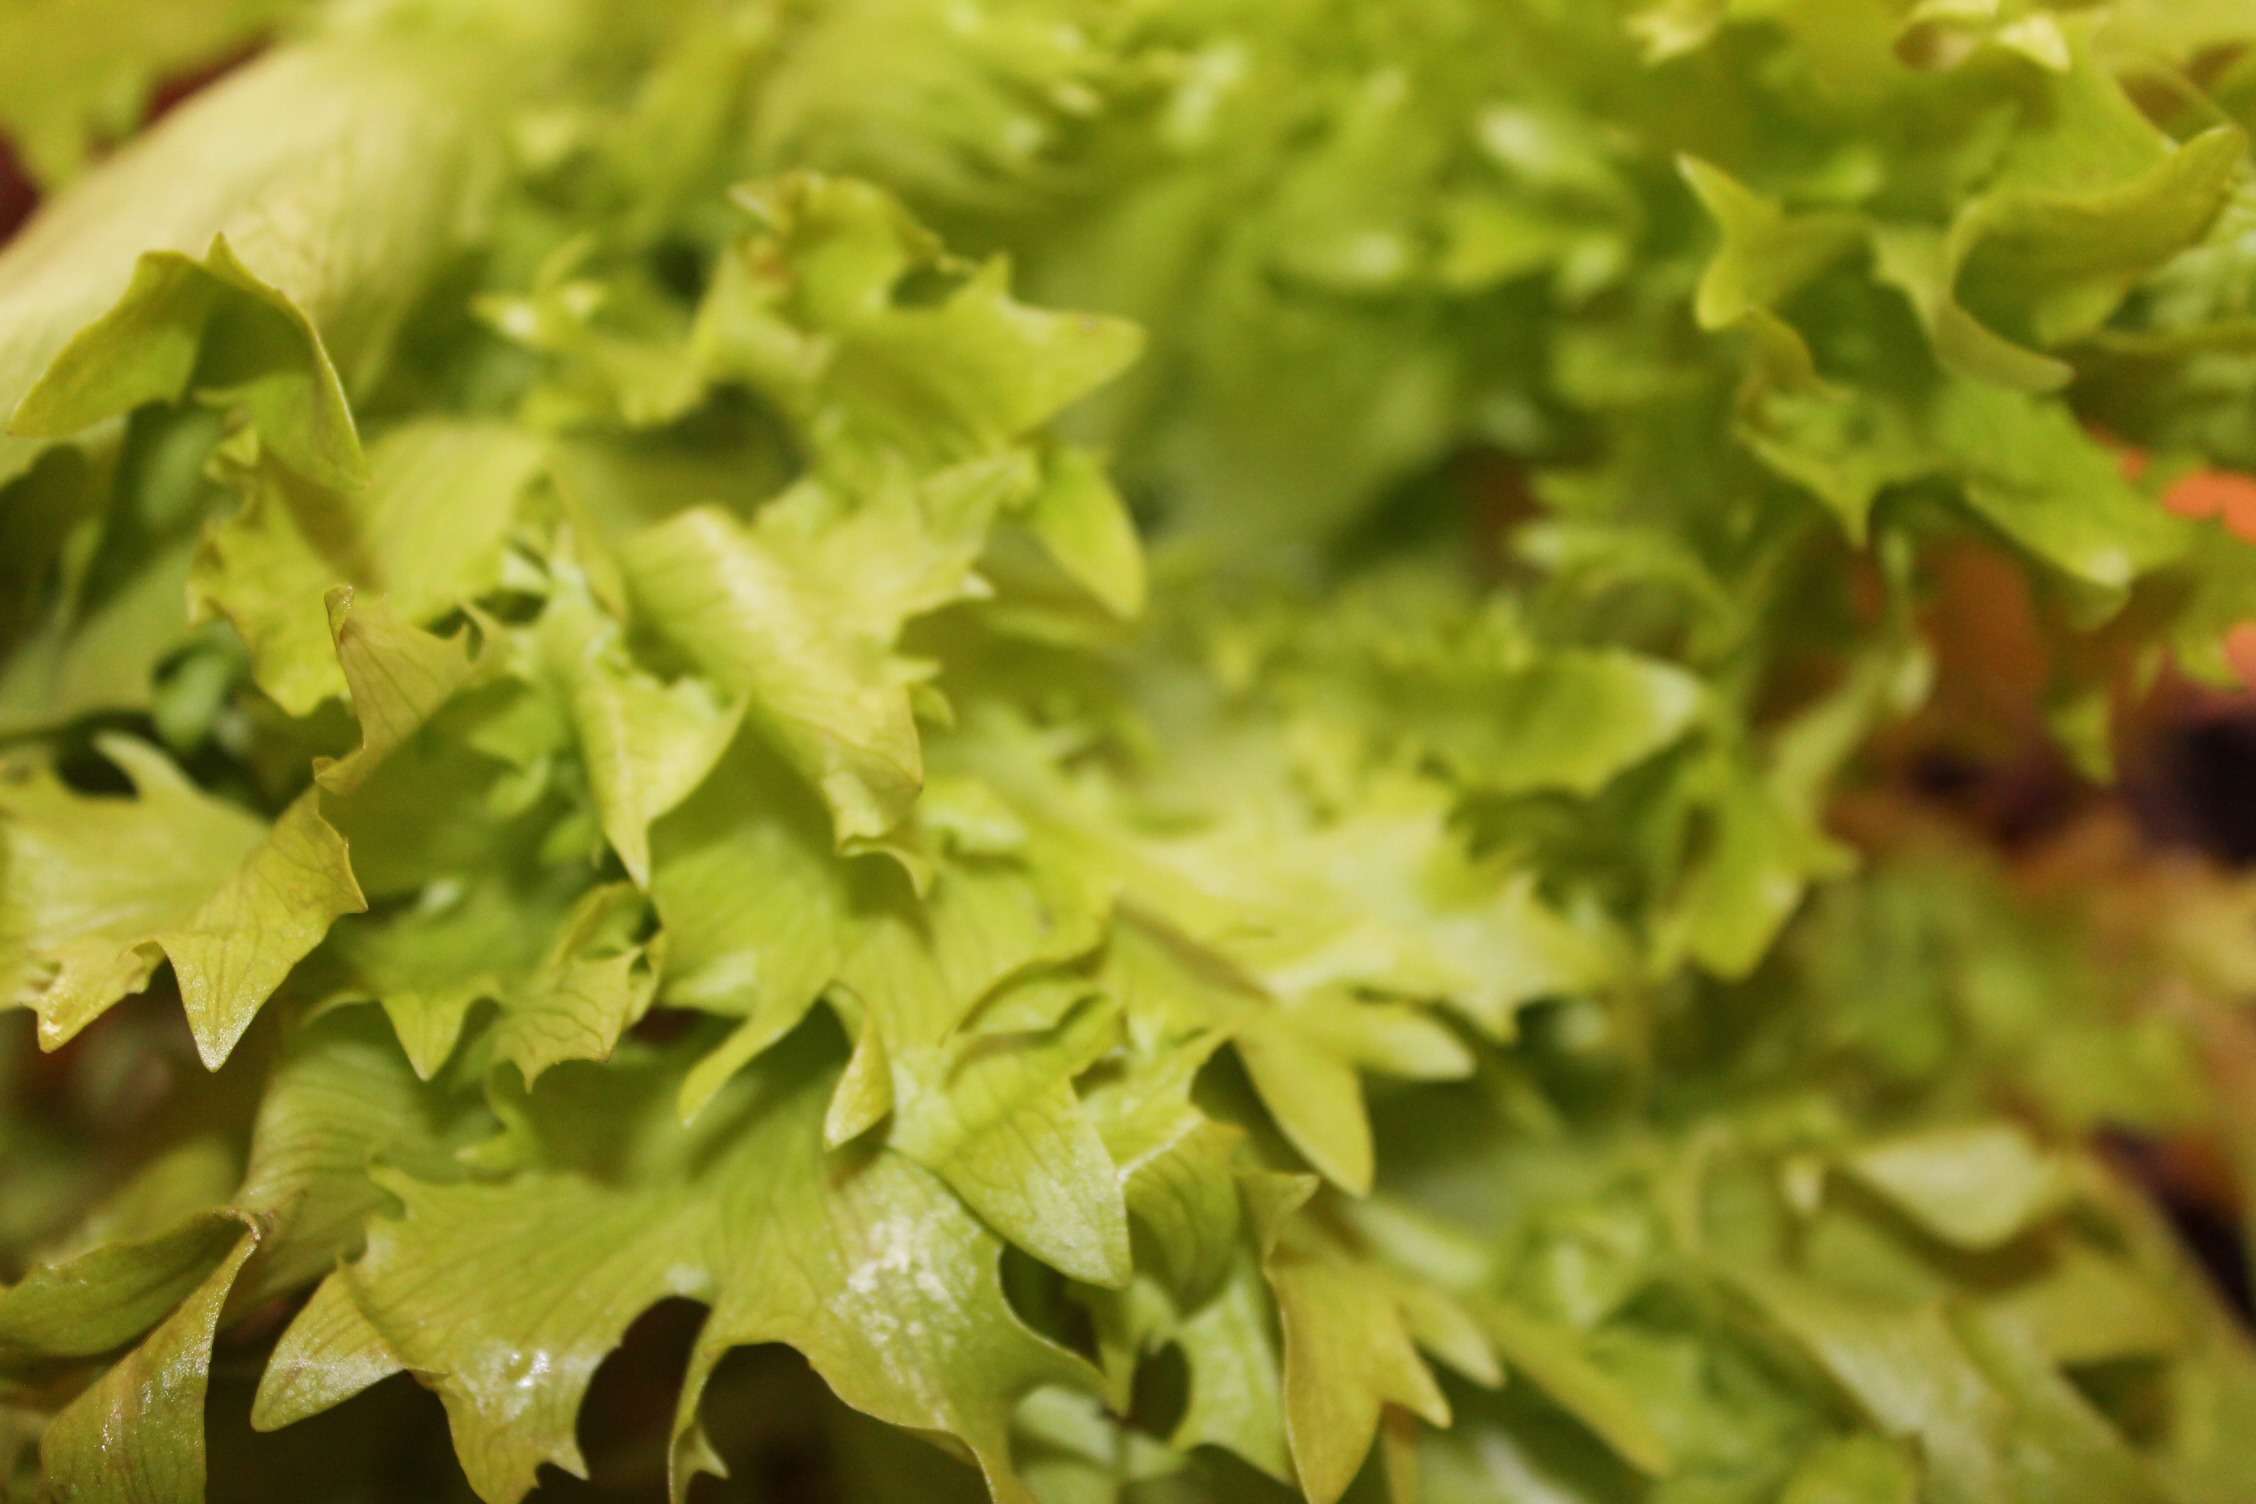
plant, leaf, flower, food, salad, green, produce, vegetable, eat, vegan, vegetarian, vitamins, frisch, flowering plant, maidenhair tree, land plant, leaf vegetable, friseesalat